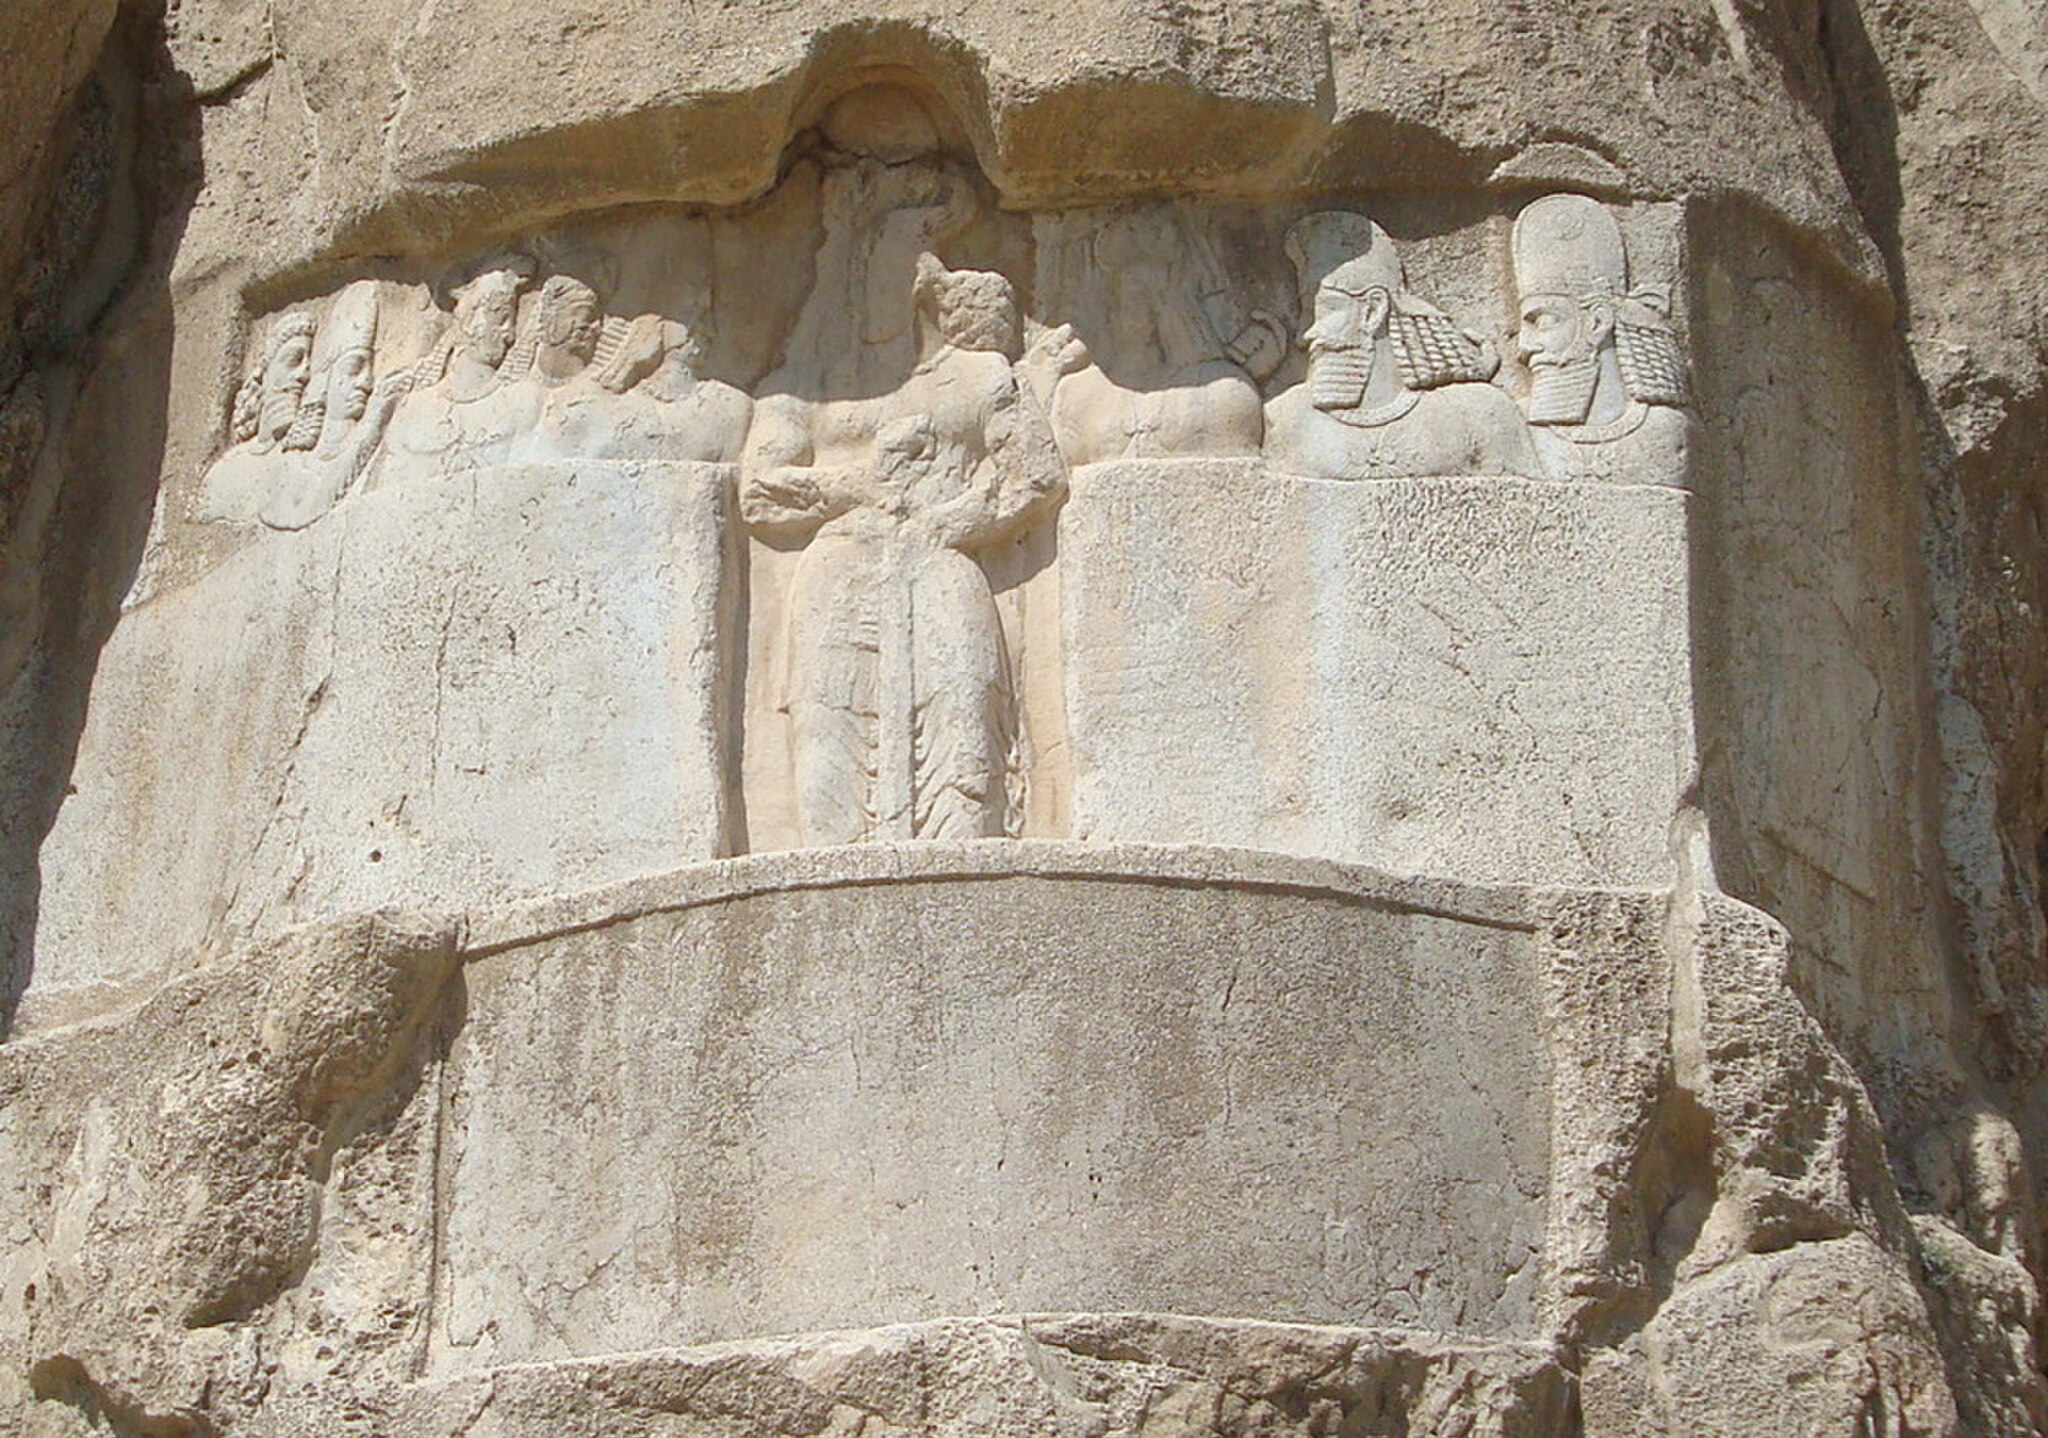
Title: Naqsherostam46
Description: Rustom engraving
Date: 2010-03-23
Categories: Taken with Sony DSC-W90, Relief of Bahram II and his court, Self-published work, Files with coordinates missing SDC location of creation, Photos by Darafsh Kaviyani